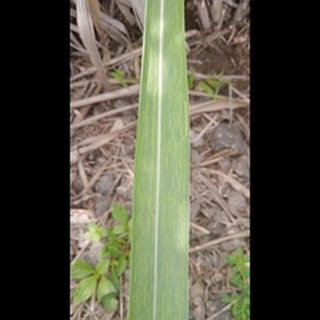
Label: sugarcane_mosaic